Lockheed Martin F-22 Raptor

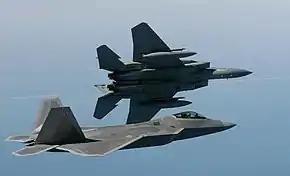
2005: An F-22 of the 43rd Fighter Squadron flies alongside an F-15 of the 27th Fighter Squadron.

The F-22 has a glass cockpit with all-digital flight instruments. The monochrome head-up display offers a wide field of view and serves as a primary flight instrument; information is also displayed upon six color liquid-crystal display (LCD) panels. The primary flight controls are a force-sensitive side-stick controller and a pair of throttles. The USAF initially wanted to implement direct voice input (DVI) controls, but this was judged to be too technically risky and was abandoned. The canopy's dimensions are approximately 140 inches long, 45 inches wide, and 27 inches tall (355 cm × 115 cm × 69 cm) and weighs 360 pounds. The canopy was redesigned after the original design lasted an average of 331 hours instead of the required 800 hours. Although the F-22 was originally intended to have a helmet mounted display (HMD), this was deferred during development to save costs; the aircraft is currently integrating the Scorpion HMD.